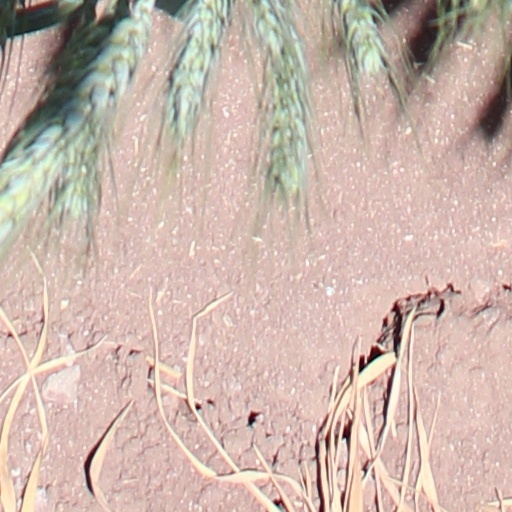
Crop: wheat